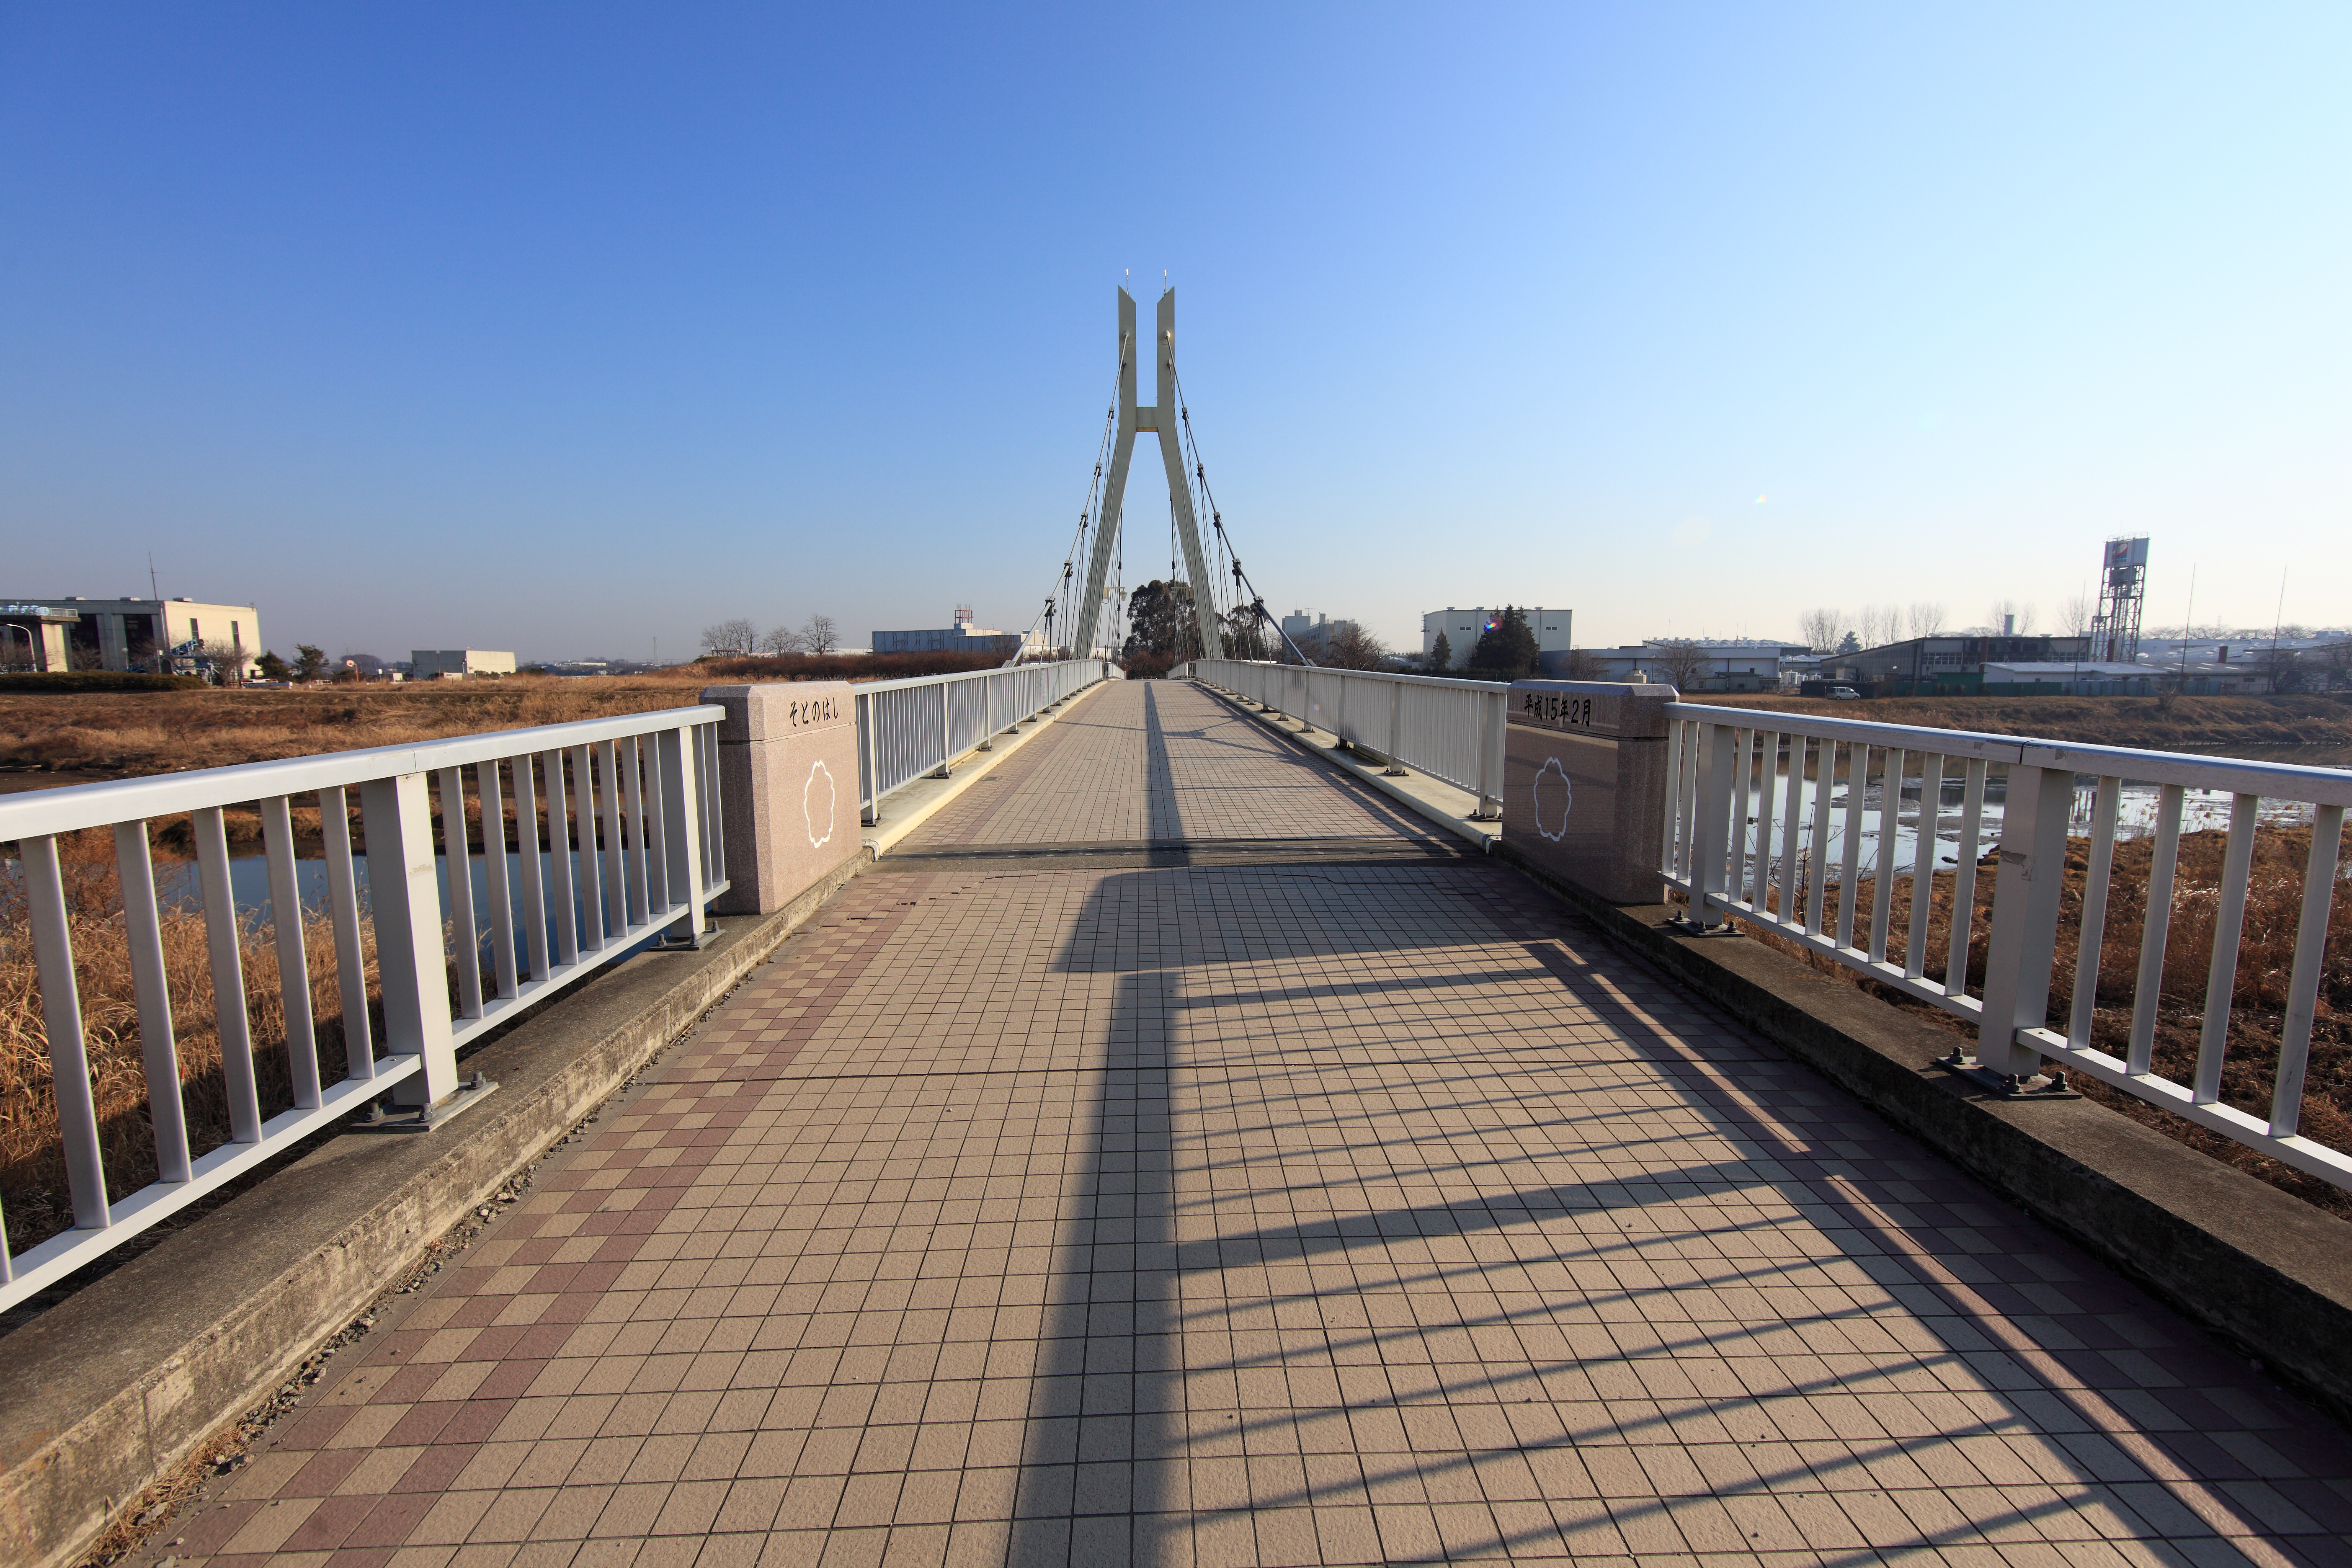
boardwalk, bridge, pier, walkway, transport, high, waterway, 5d, hires, markii, hi, res, resolution, saitama, canonef14mmf28liiusm, satte, sotonobashi, nonbuilding structure